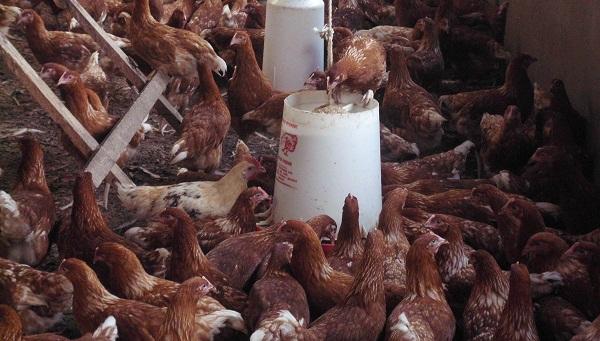
Kuku wengi wenye afya bora na nguvu wakiwa ndani ya banda wanaopata chakula katika vyombo vyao maalumu, banda lao limezungushiwa Uzio safi na lenye mazingira mazuri ya ufugaji wa kisasa unaozingatia usafi na lishe.